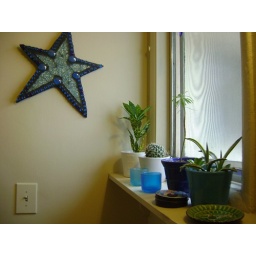
i love the window shelf in my bathroom :)